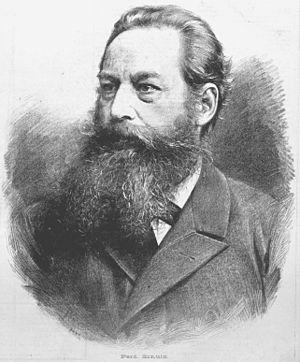
Jan Vilímek, né le 1ᵉʳ janvier 1860 à Žamberk et mort le 15 avril 1938 à Vienne, est un peintre et illustrateur tchécoslovaque.